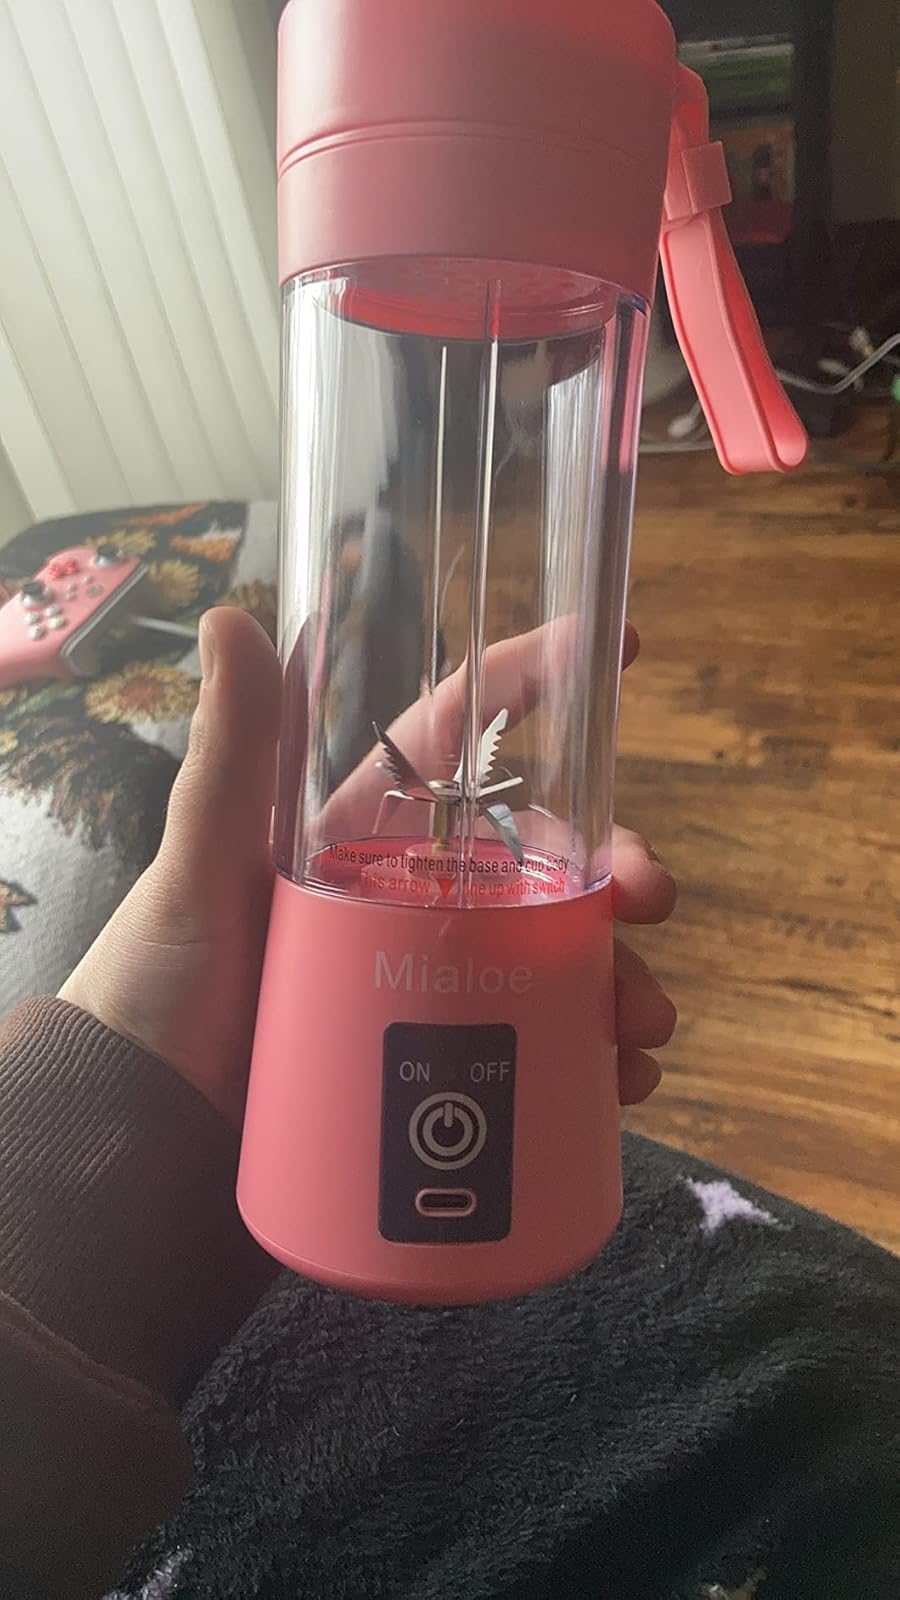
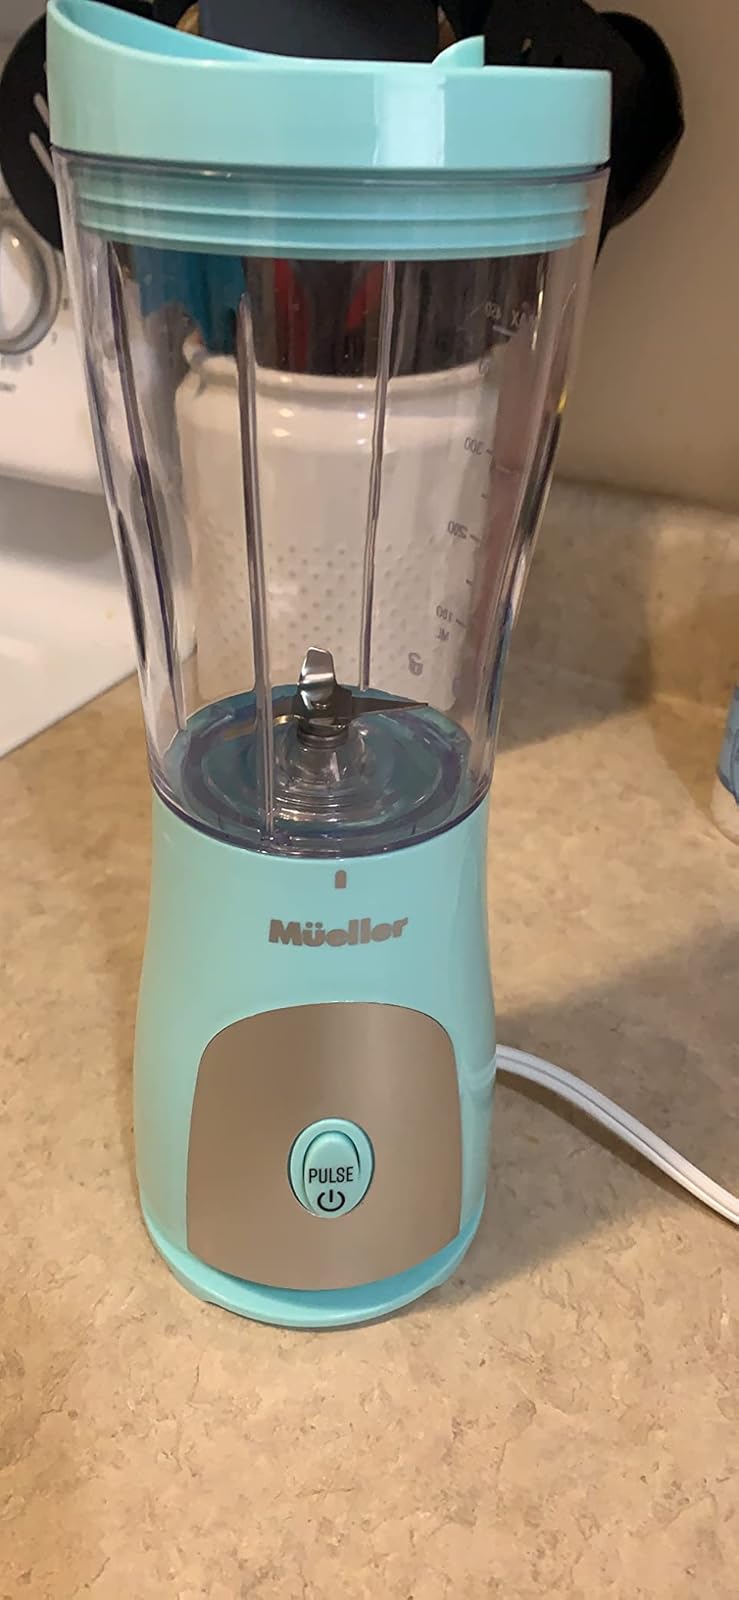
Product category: items_blender
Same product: no